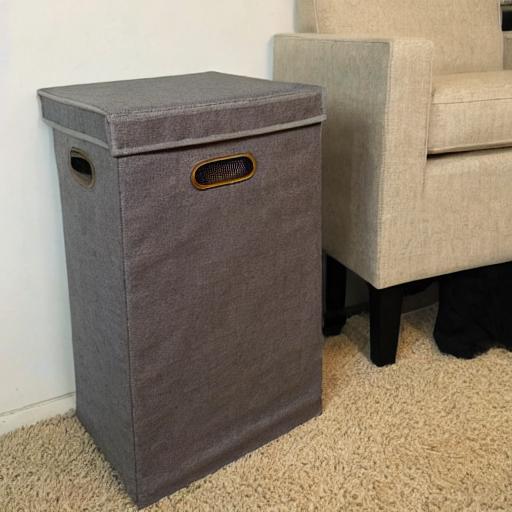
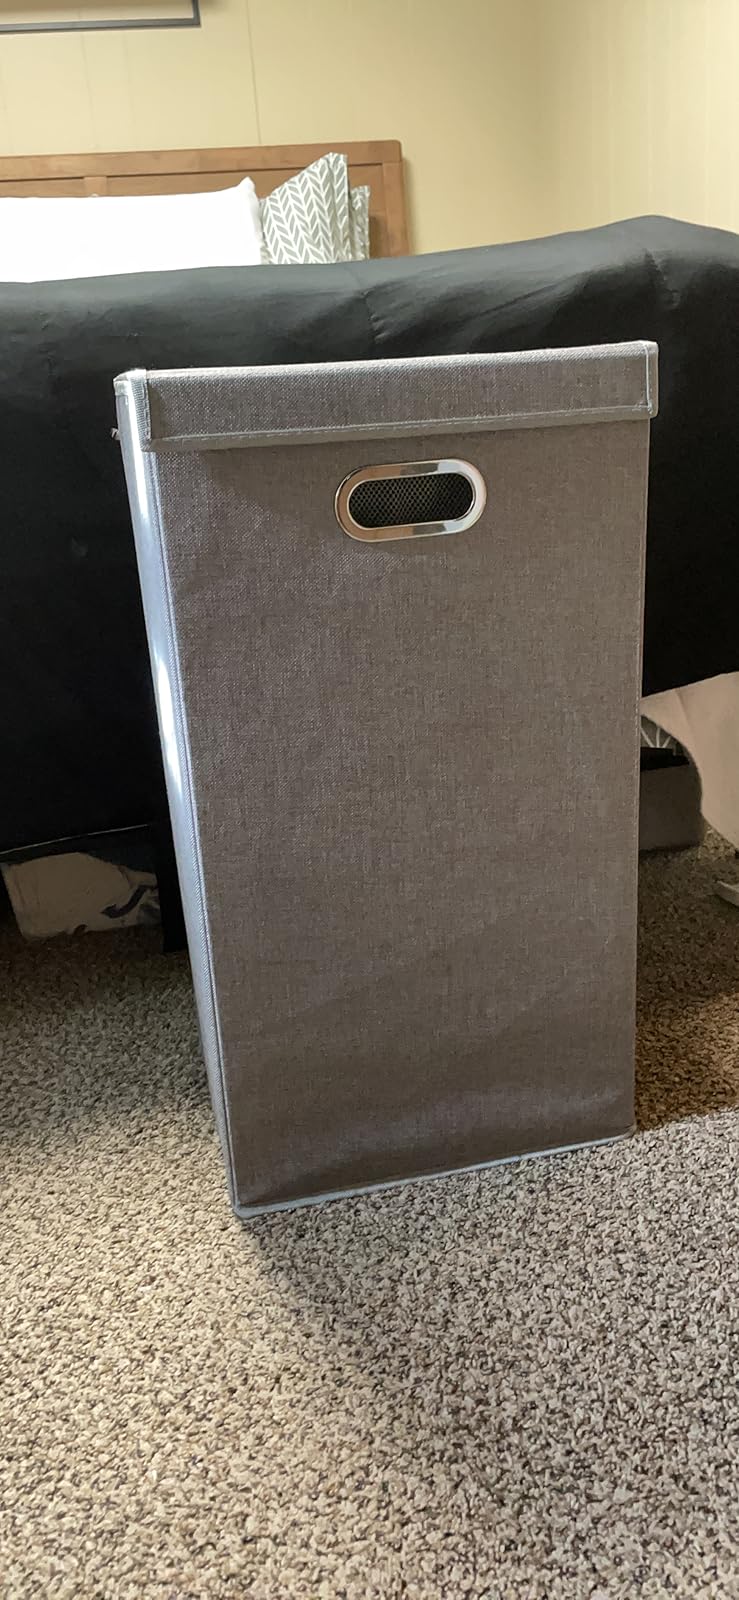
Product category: items_hamper
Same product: no